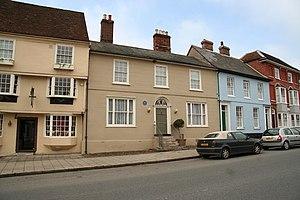
Gustav Theodore Holst, né Gustavus Theodore von Holst, est un compositeur anglais. Bien que principalement connu pour sa suite orchestrale Les Planètes, il a composé un grand nombre d’œuvres de genres divers, mais aucune n'a eu autant de succès. Son style de composition particulier est le produit de plusieurs influences dont celle du renouveau des chansons populaires anglaises au début du XXᵉ siècle.